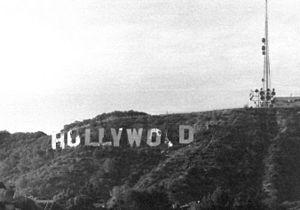
Le panneau Hollywood, également appelé les lettres Hollywood ou enseigne Hollywood, est un écriteau monumental formant le mot « Hollywood » en lettres capitales, érigé sur le mont Lee, une colline surplombant le quartier du même nom, dans la ville californienne de Los Angeles, aux États-Unis.